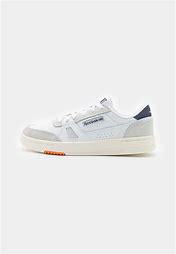
Brand: Reebok
Model: LT Court